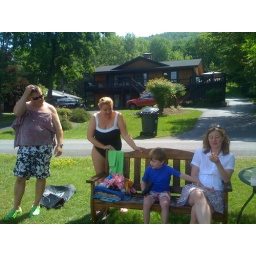
Rossie and Graeme, Felix and Sarah - the lake house in the background